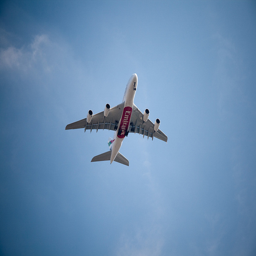
A large jetliner flying through a blue sky.
view from below of a plane flying through a blue sky
Looking up at a commercial jet airplane in a blue sky
A white and red commercial airplane flying overhead.
a emirates airline jet plane over head in flight